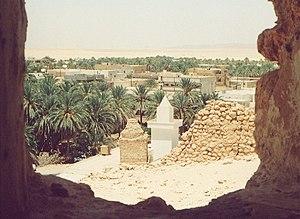
Ueddan est une ville de Libye située dans une oasis du Sahara, dans le district d'Al Djoufrah, au nord-est de la région de Fezzan. La ville est située à 280km au sud de Syrte et à 20km au nord-est de Houn.